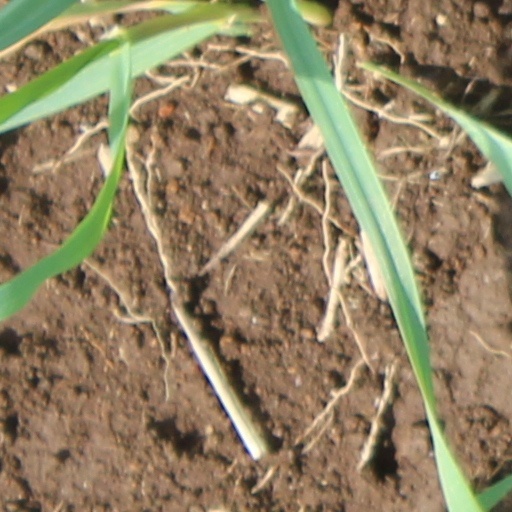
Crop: wheat